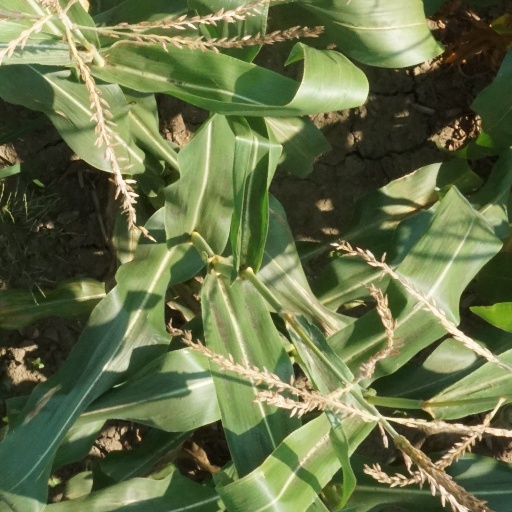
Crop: maize; corn